Bobby Roberts (basketball)

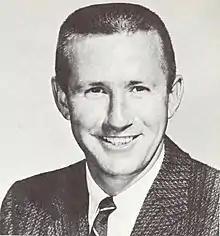
Roberts from the 1963 "Taps"

Bobby Roberts (December 19, 1927 – June 22, 2002) was an American college basketball coach for Clemson University from 1962 to 1970.